Wildlife of Rwanda

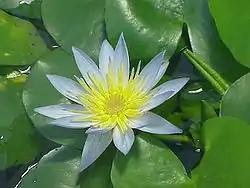
"Nymphaea thermarum" is endemic to Rwanda.

The forest cover in Rwanda as of 2007 accounted for 240,746 ha comprising humid natural forests in 33.15% area, degraded natural forests covering 15.79%, bamboo forest of 1.82%, savannas accounting for 1.55%, large eucalyptus plantations to the extent of 26.4%, recent plantations of eucalyptus and coppices and 5.01 percent of "Pinus" plantations. Montane forest, one of the most ancient forests dated to even before the Last Ice Age which has a richness of 200 species of trees, many flowering plants including the giant lobelia and many colourful orchids. There are more than 140 species of orchids in the wildlife area of Nyungwe forest.